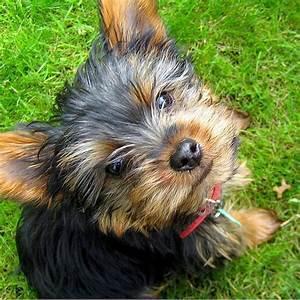
dog